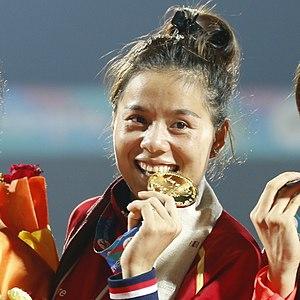
Nguyễn Thị Huyền est une athlète vietnamienne, spécialiste du 400 m haies.